Rodrigo Tabata

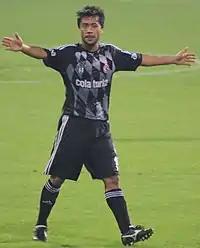
Tabata playing for Beşiktaş at 2009–10

After a successful season with Gaziantepspor, Tabata moved to Beşiktaş for €8 million transfer fee. The transfer caused controversy at Santos as the Brazilian club claimed that they have not received the fee from Gaziantepspor to make the deal permanent before the deal was finished between the Turkish clubs.